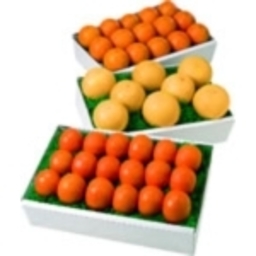
Label: Orange